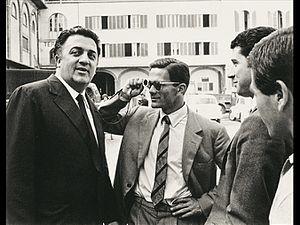
La dolce vita, sorti initialement en France sous le titre La Douceur de vivre, est un film italo-français réalisé par Federico Fellini et sorti en 1960. Le film a obtenu la Palme d'or au 13ᵉ Festival de Cannes, ainsi que l'Oscar des meilleurs costumes de 1962.